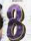
Number: 8